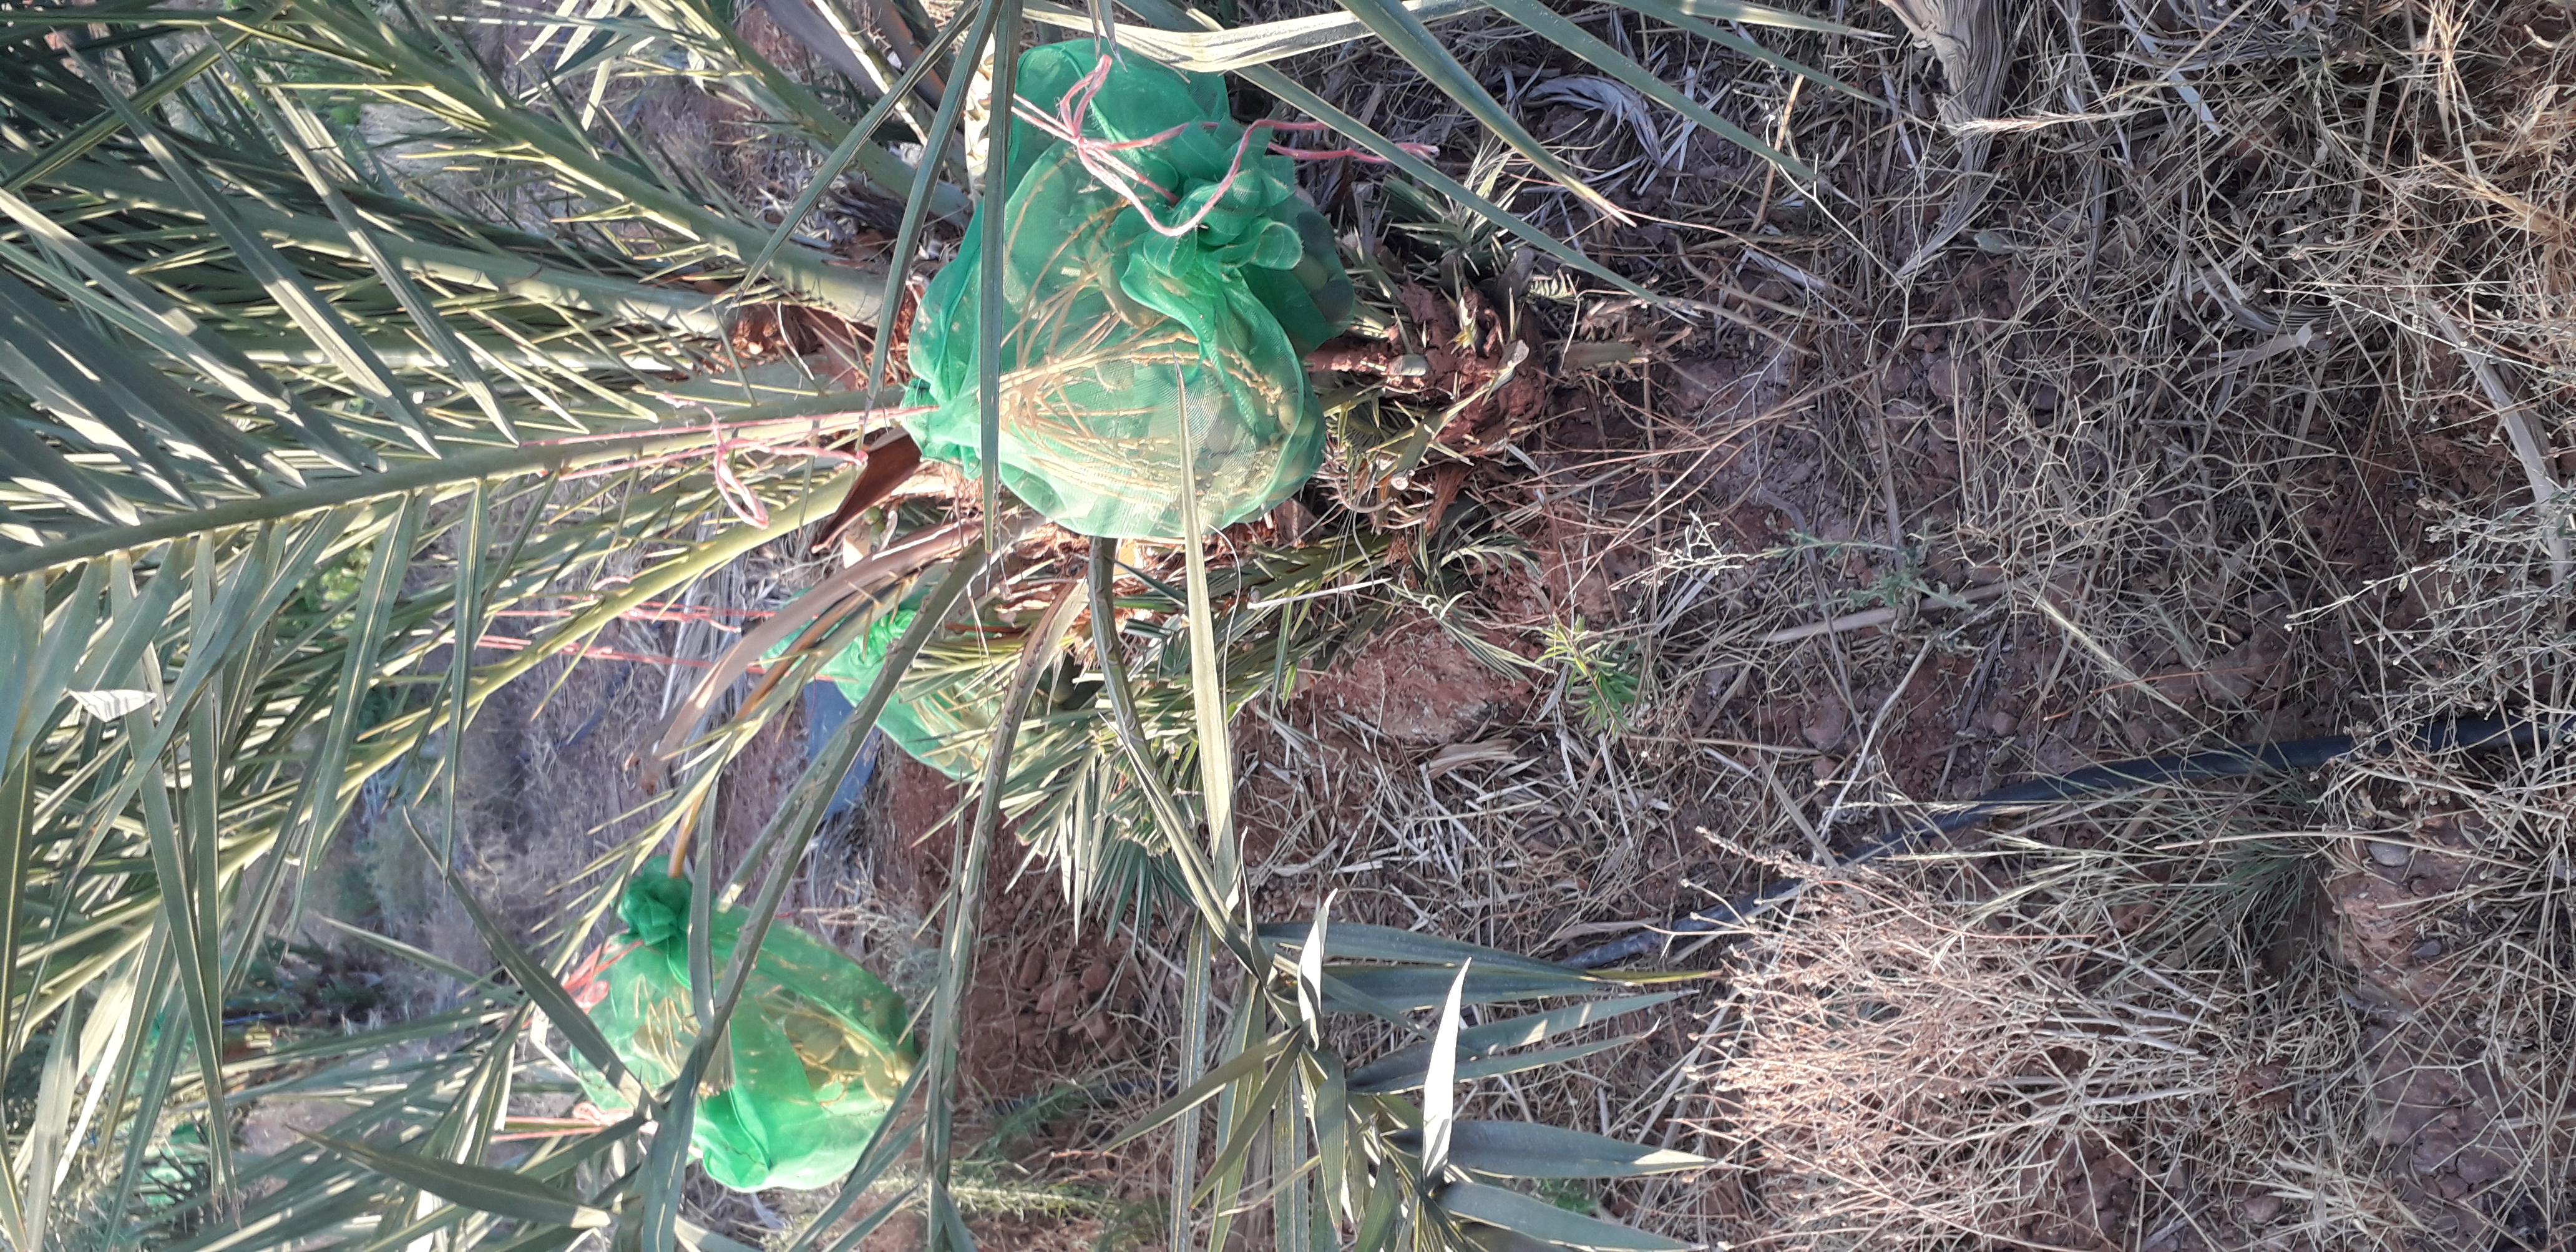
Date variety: Boumajhoul